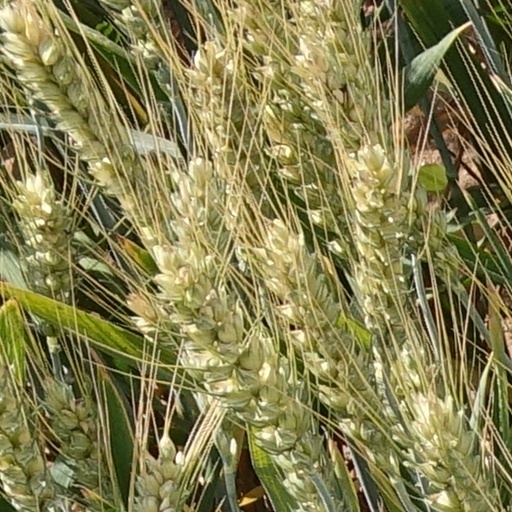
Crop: wheat